Bhushangad

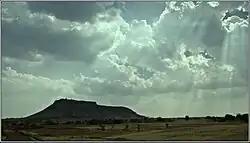
Bhushangad as seen from the plains

Bhushangad is a hill fort in the Khatav taluk of the Satara district of Maharashtra, India. It is oval in shape, and rises above the surrounding plain. Its top is flat, and measures to be about in area.